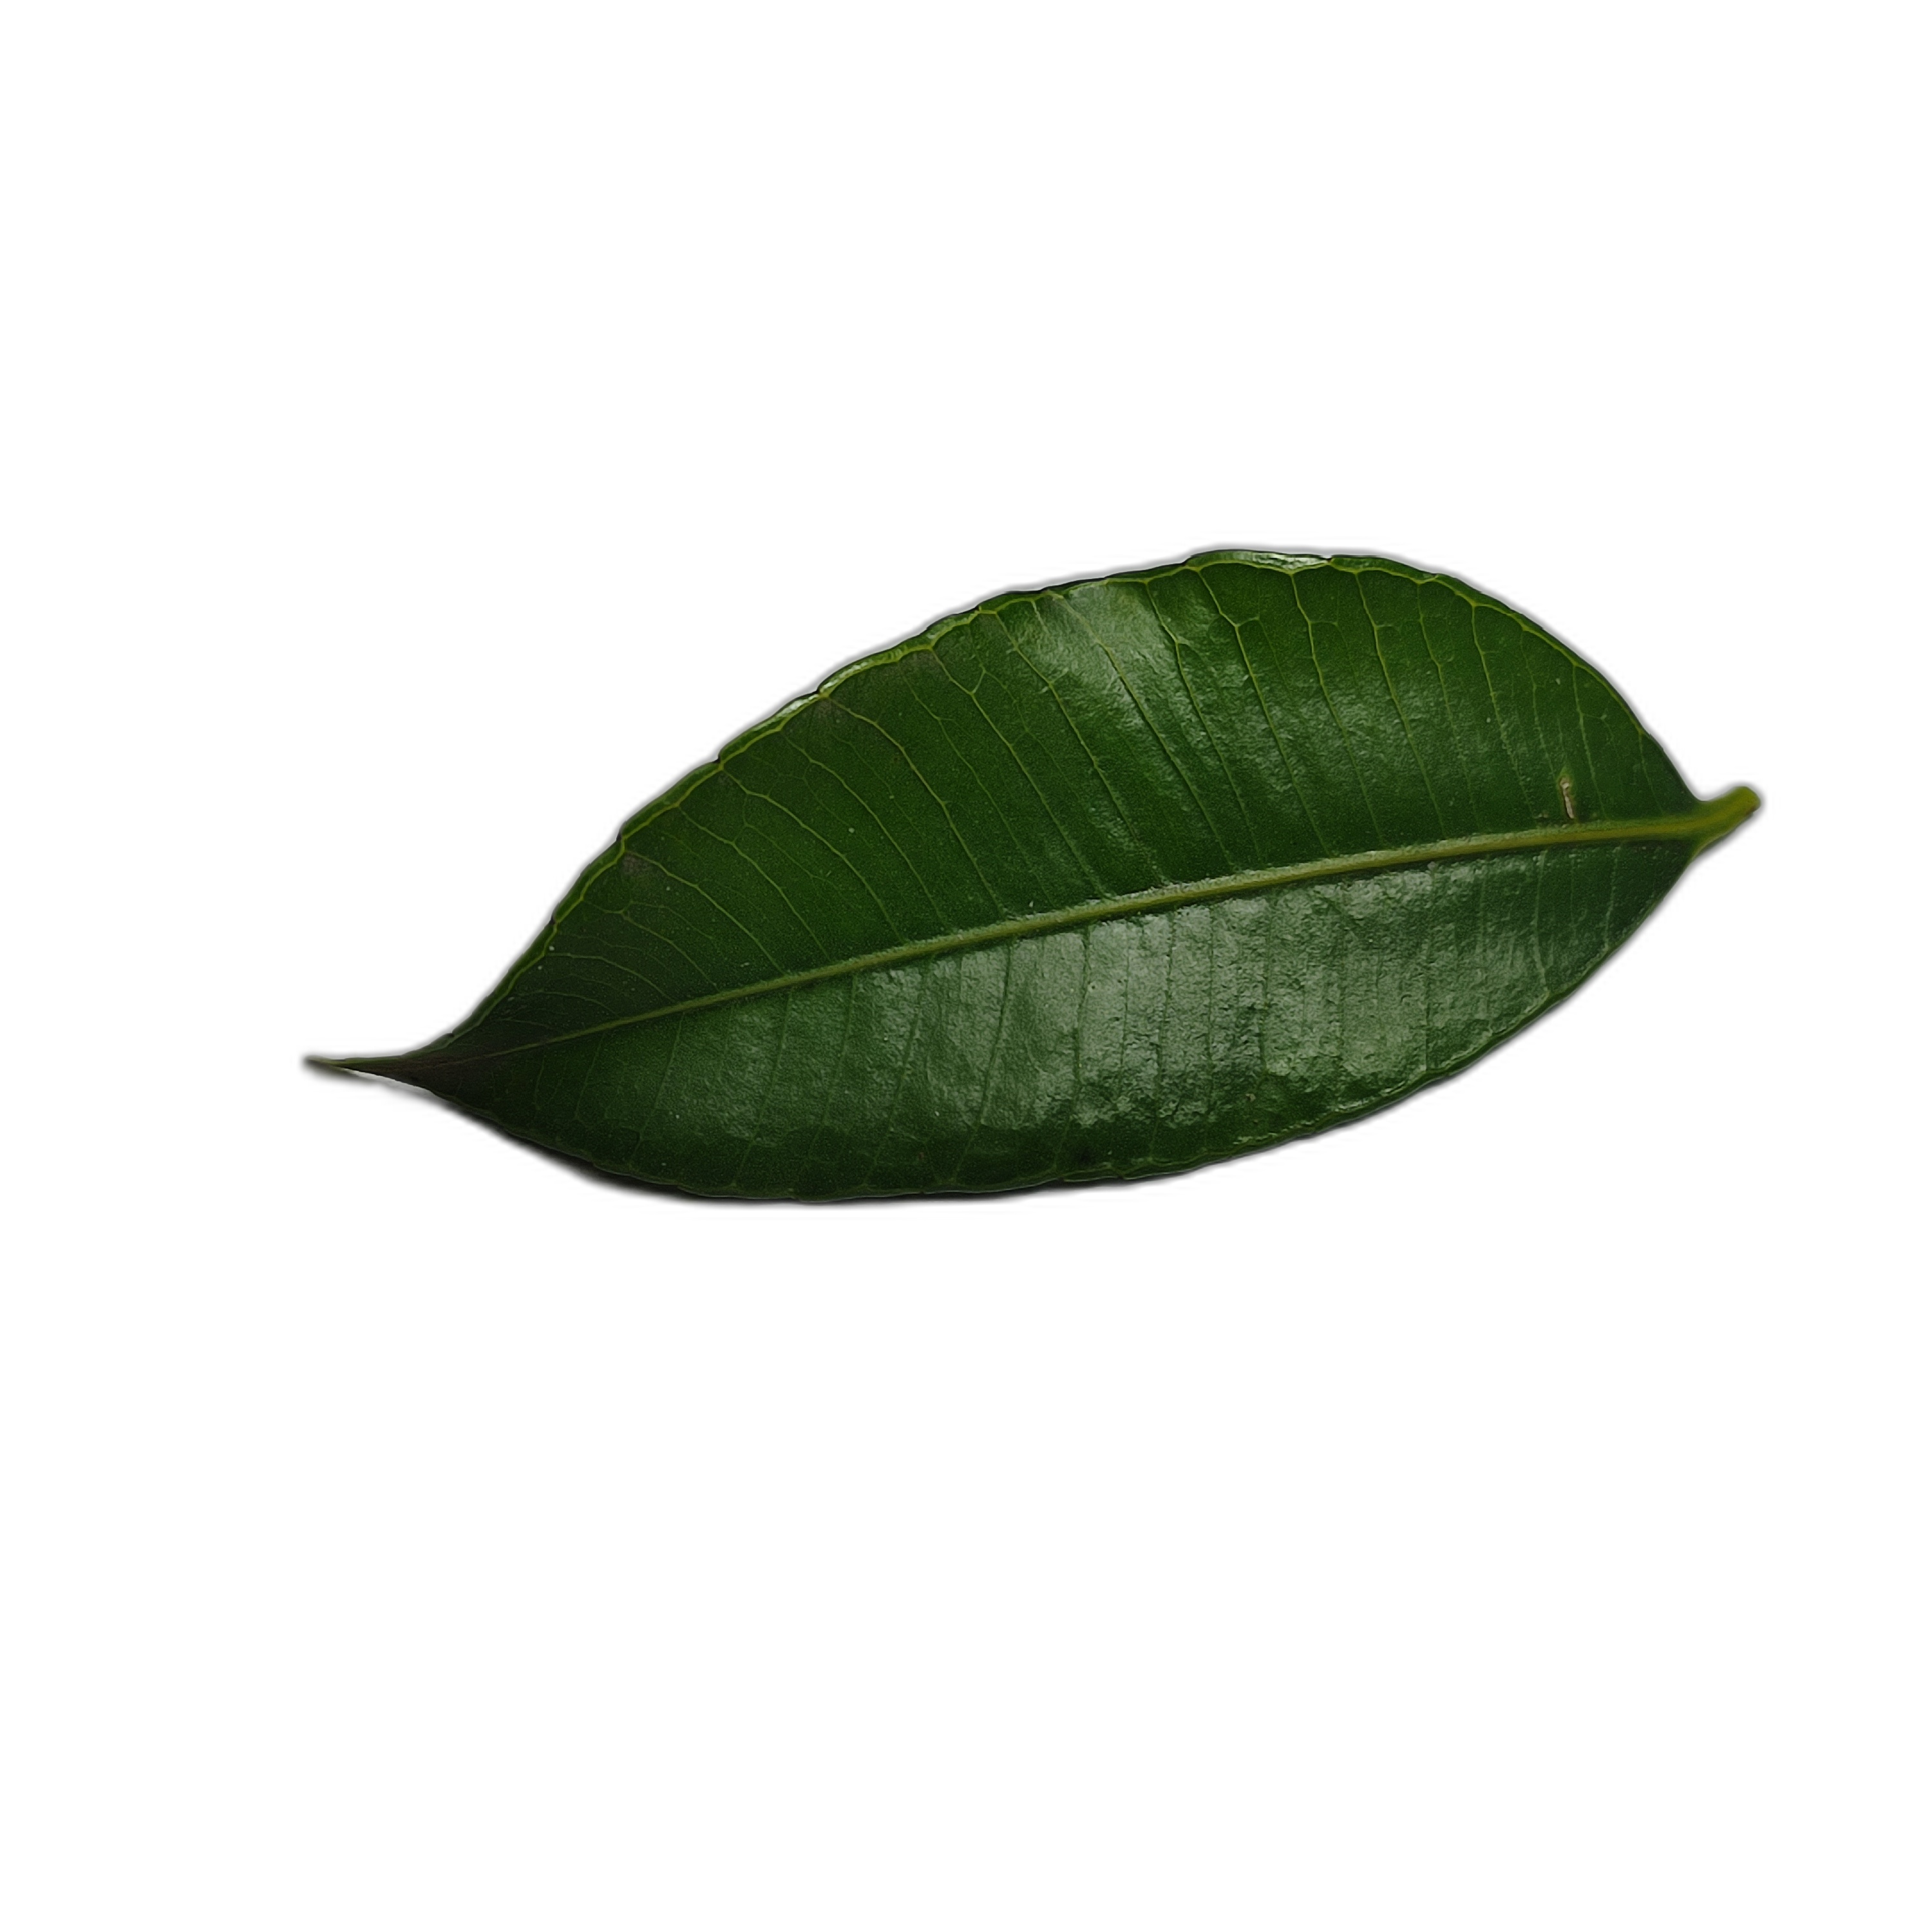
Label: healthy